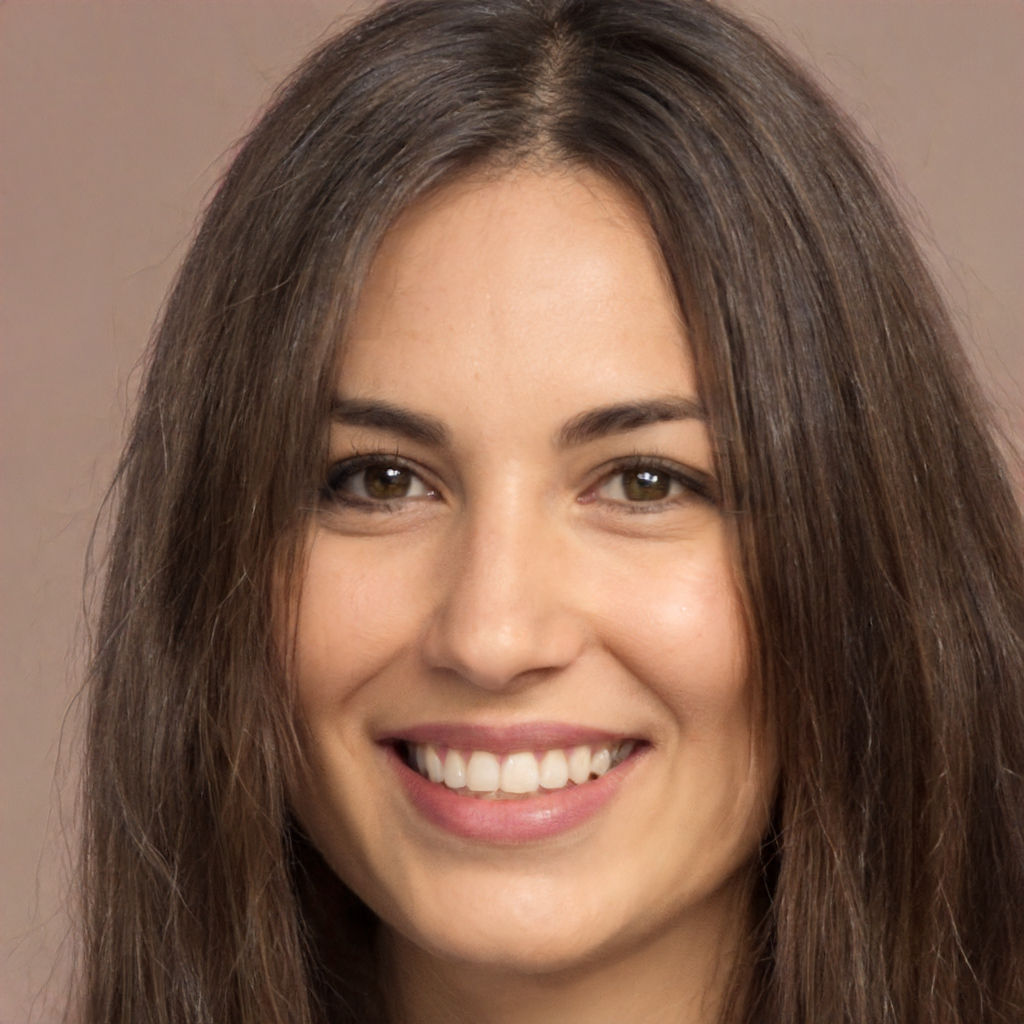
Gender: Female